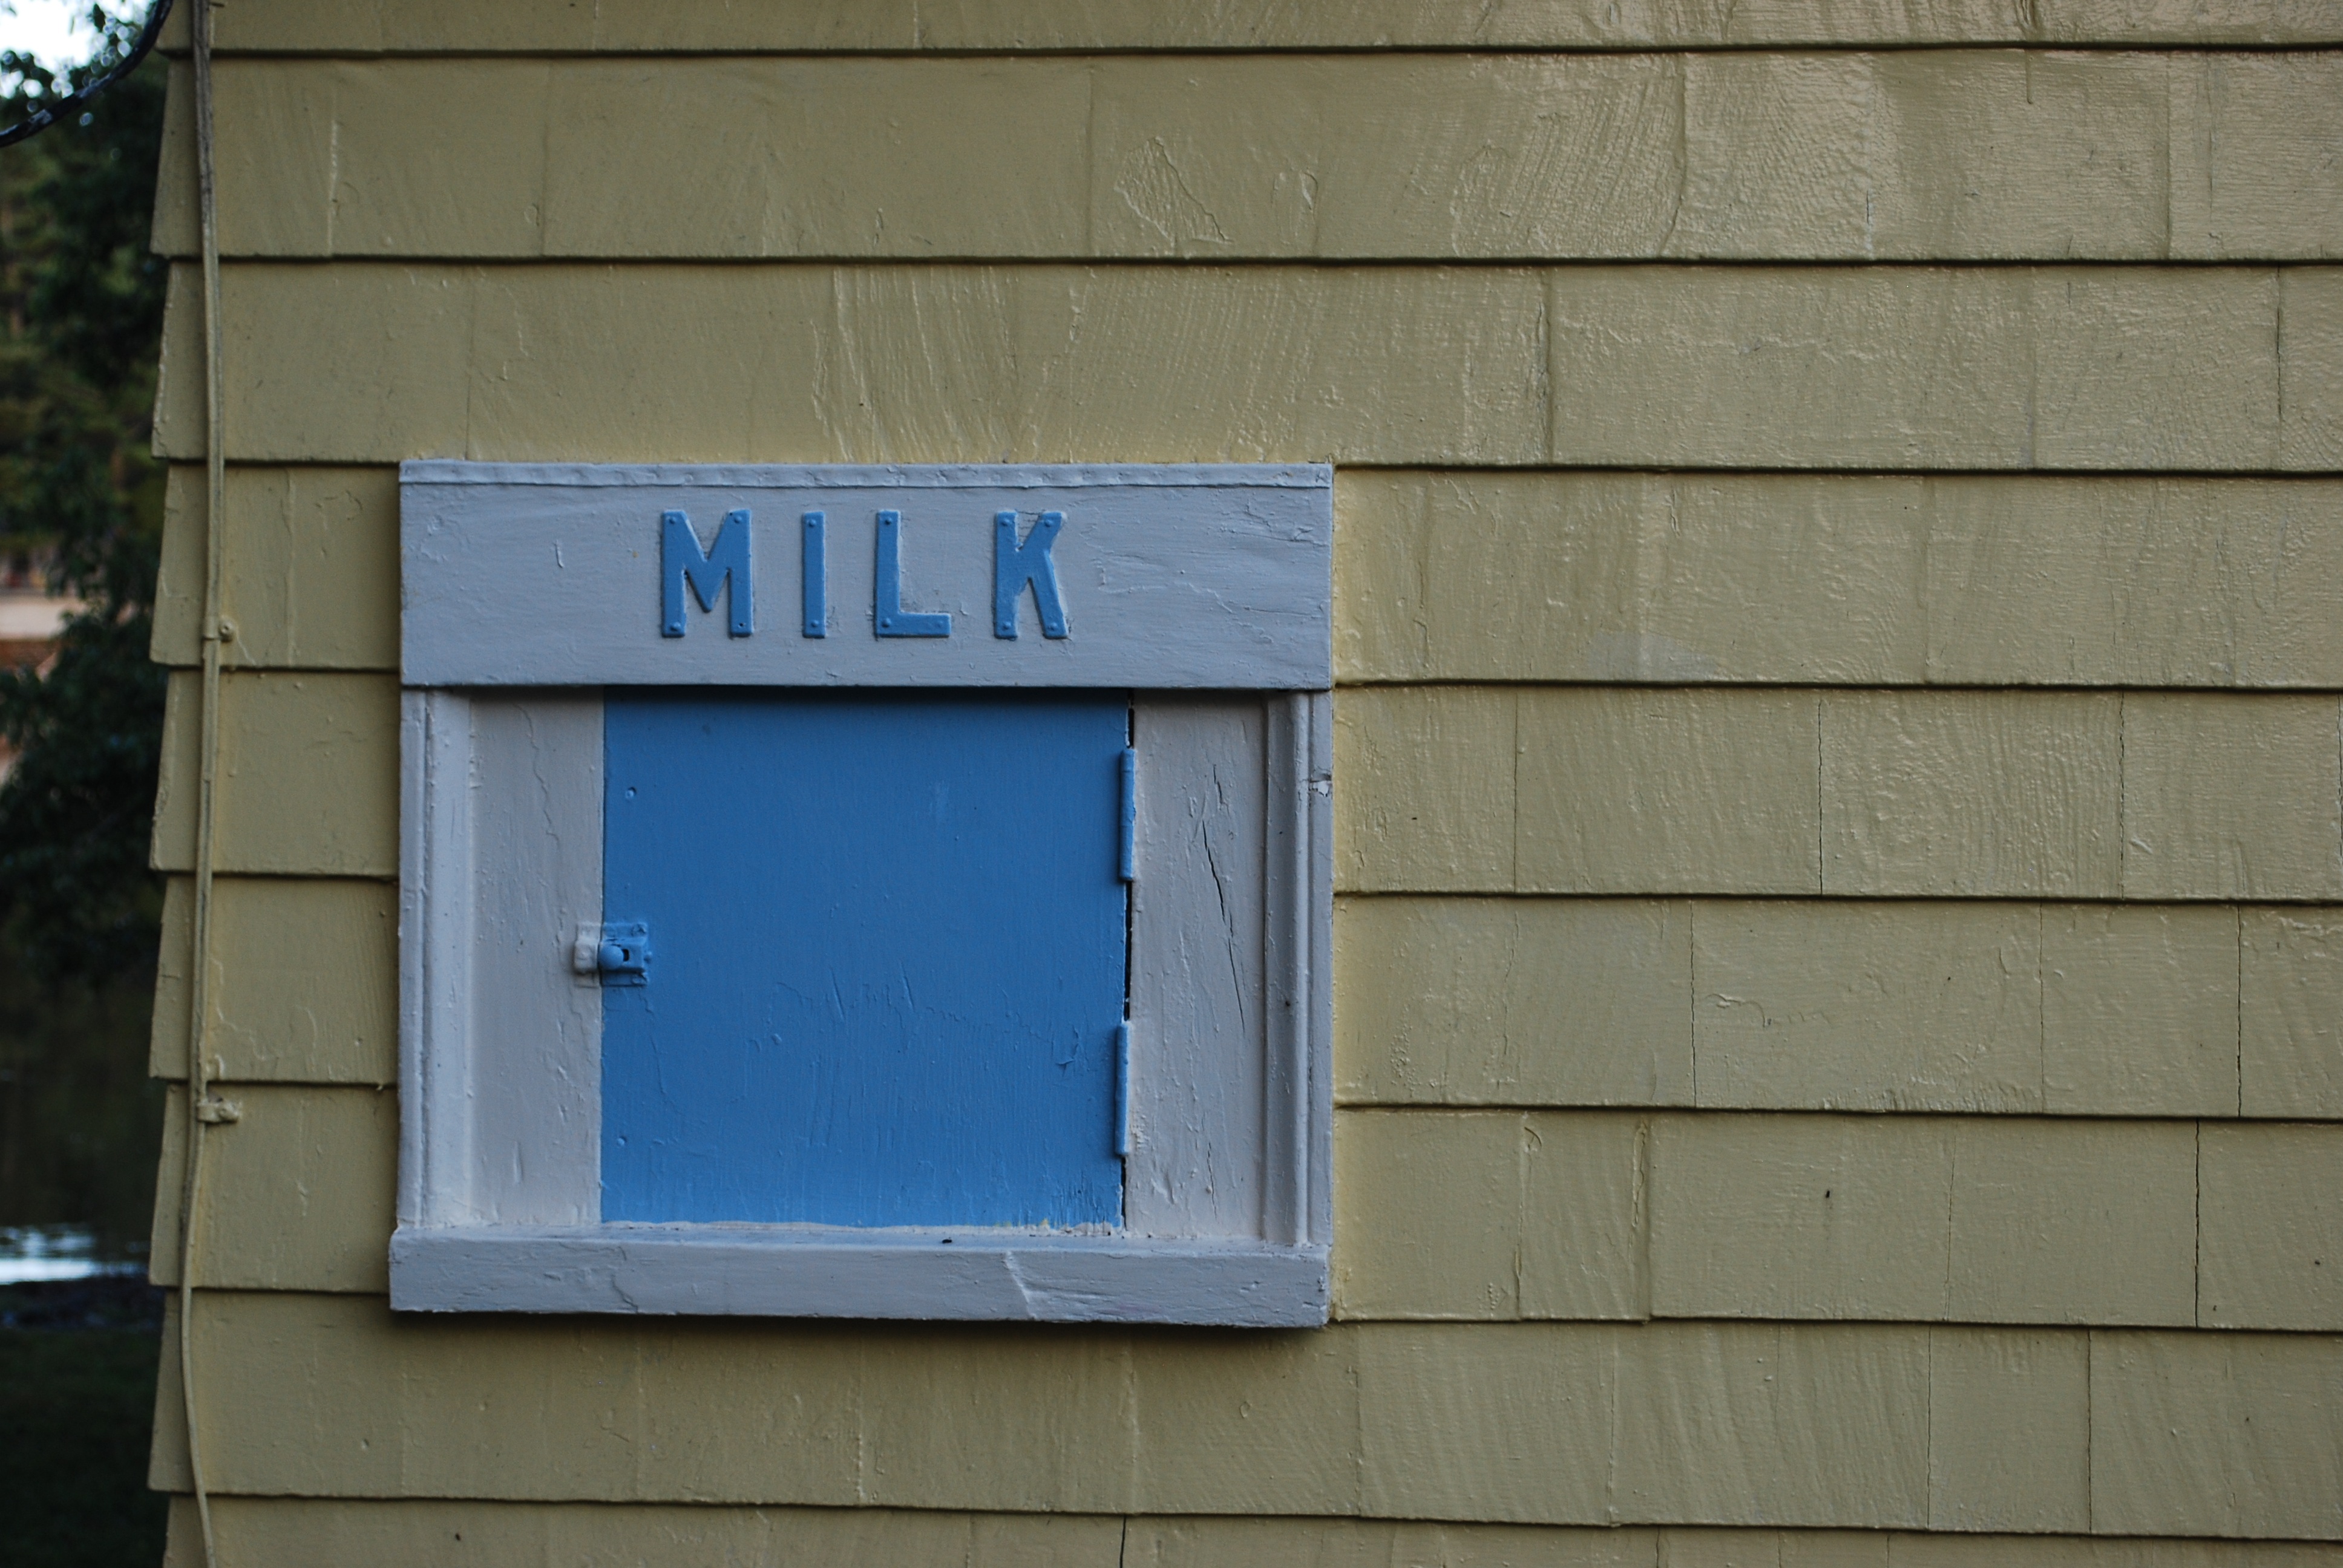
architecture, wood, white, house, window, home, wall, sign, color, facade, blue, waterfront, milk, signage, canada, classic, traditional, dairy, delivery, ns, siding, milkman, nova scotia, mahone bay, urban area, window covering